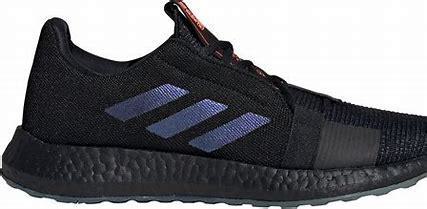
Brand: Adidas
Model: Senseboost Go